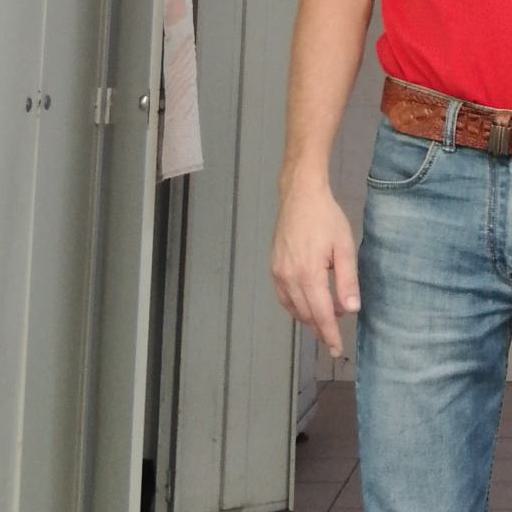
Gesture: no_gesture